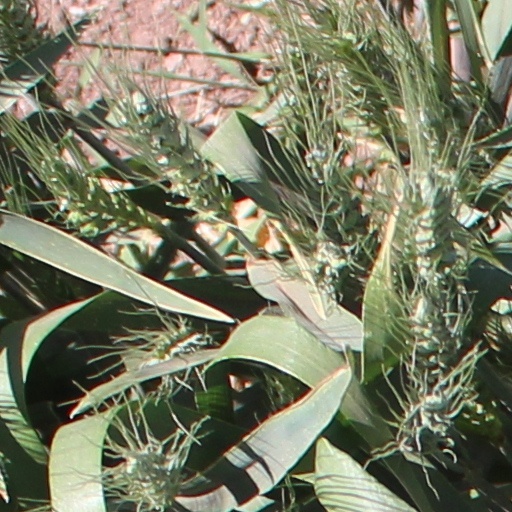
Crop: wheat